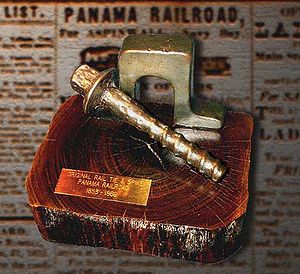
Pukkenholt
Jernbanesvelle med base af pukkenholt, Panama-jernbanen
Pukkenholt, pokkenholt eller Lignum Vitæ er navne for en tidligere anvendt meget hård og tung træsort fra de tropiske Guaiac-træer, især fra Guaiacum officinale og Guaiacum sanctum. Den hårde træsort er meget sej og tætbygget, samt indeholder meget harpiks og olie. Den er derfor vandafvisende og meget modstandsdygtig mod ild, slitage, korrosion og syre.